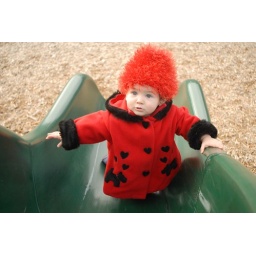
Sophie on slide in her red hat